Blood & Guts (2021)

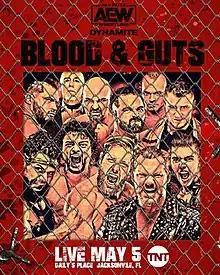
Promotional poster featuring The Pinnacle and The Inner Circle

The 2021 Blood & Guts was the inaugural Blood & Guts professional wrestling television special produced by All Elite Wrestling (AEW). The event aired on May 5, 2021, and took place at Daily's Place in Jacksonville, Florida. It was broadcast on TNT as a special episode of AEW's weekly television program, "Dynamite". The event was previously scheduled to be held in March 2020 at the Prudential Center in Newark, New Jersey, but it was postponed for over a year due to the COVID-19 pandemic.